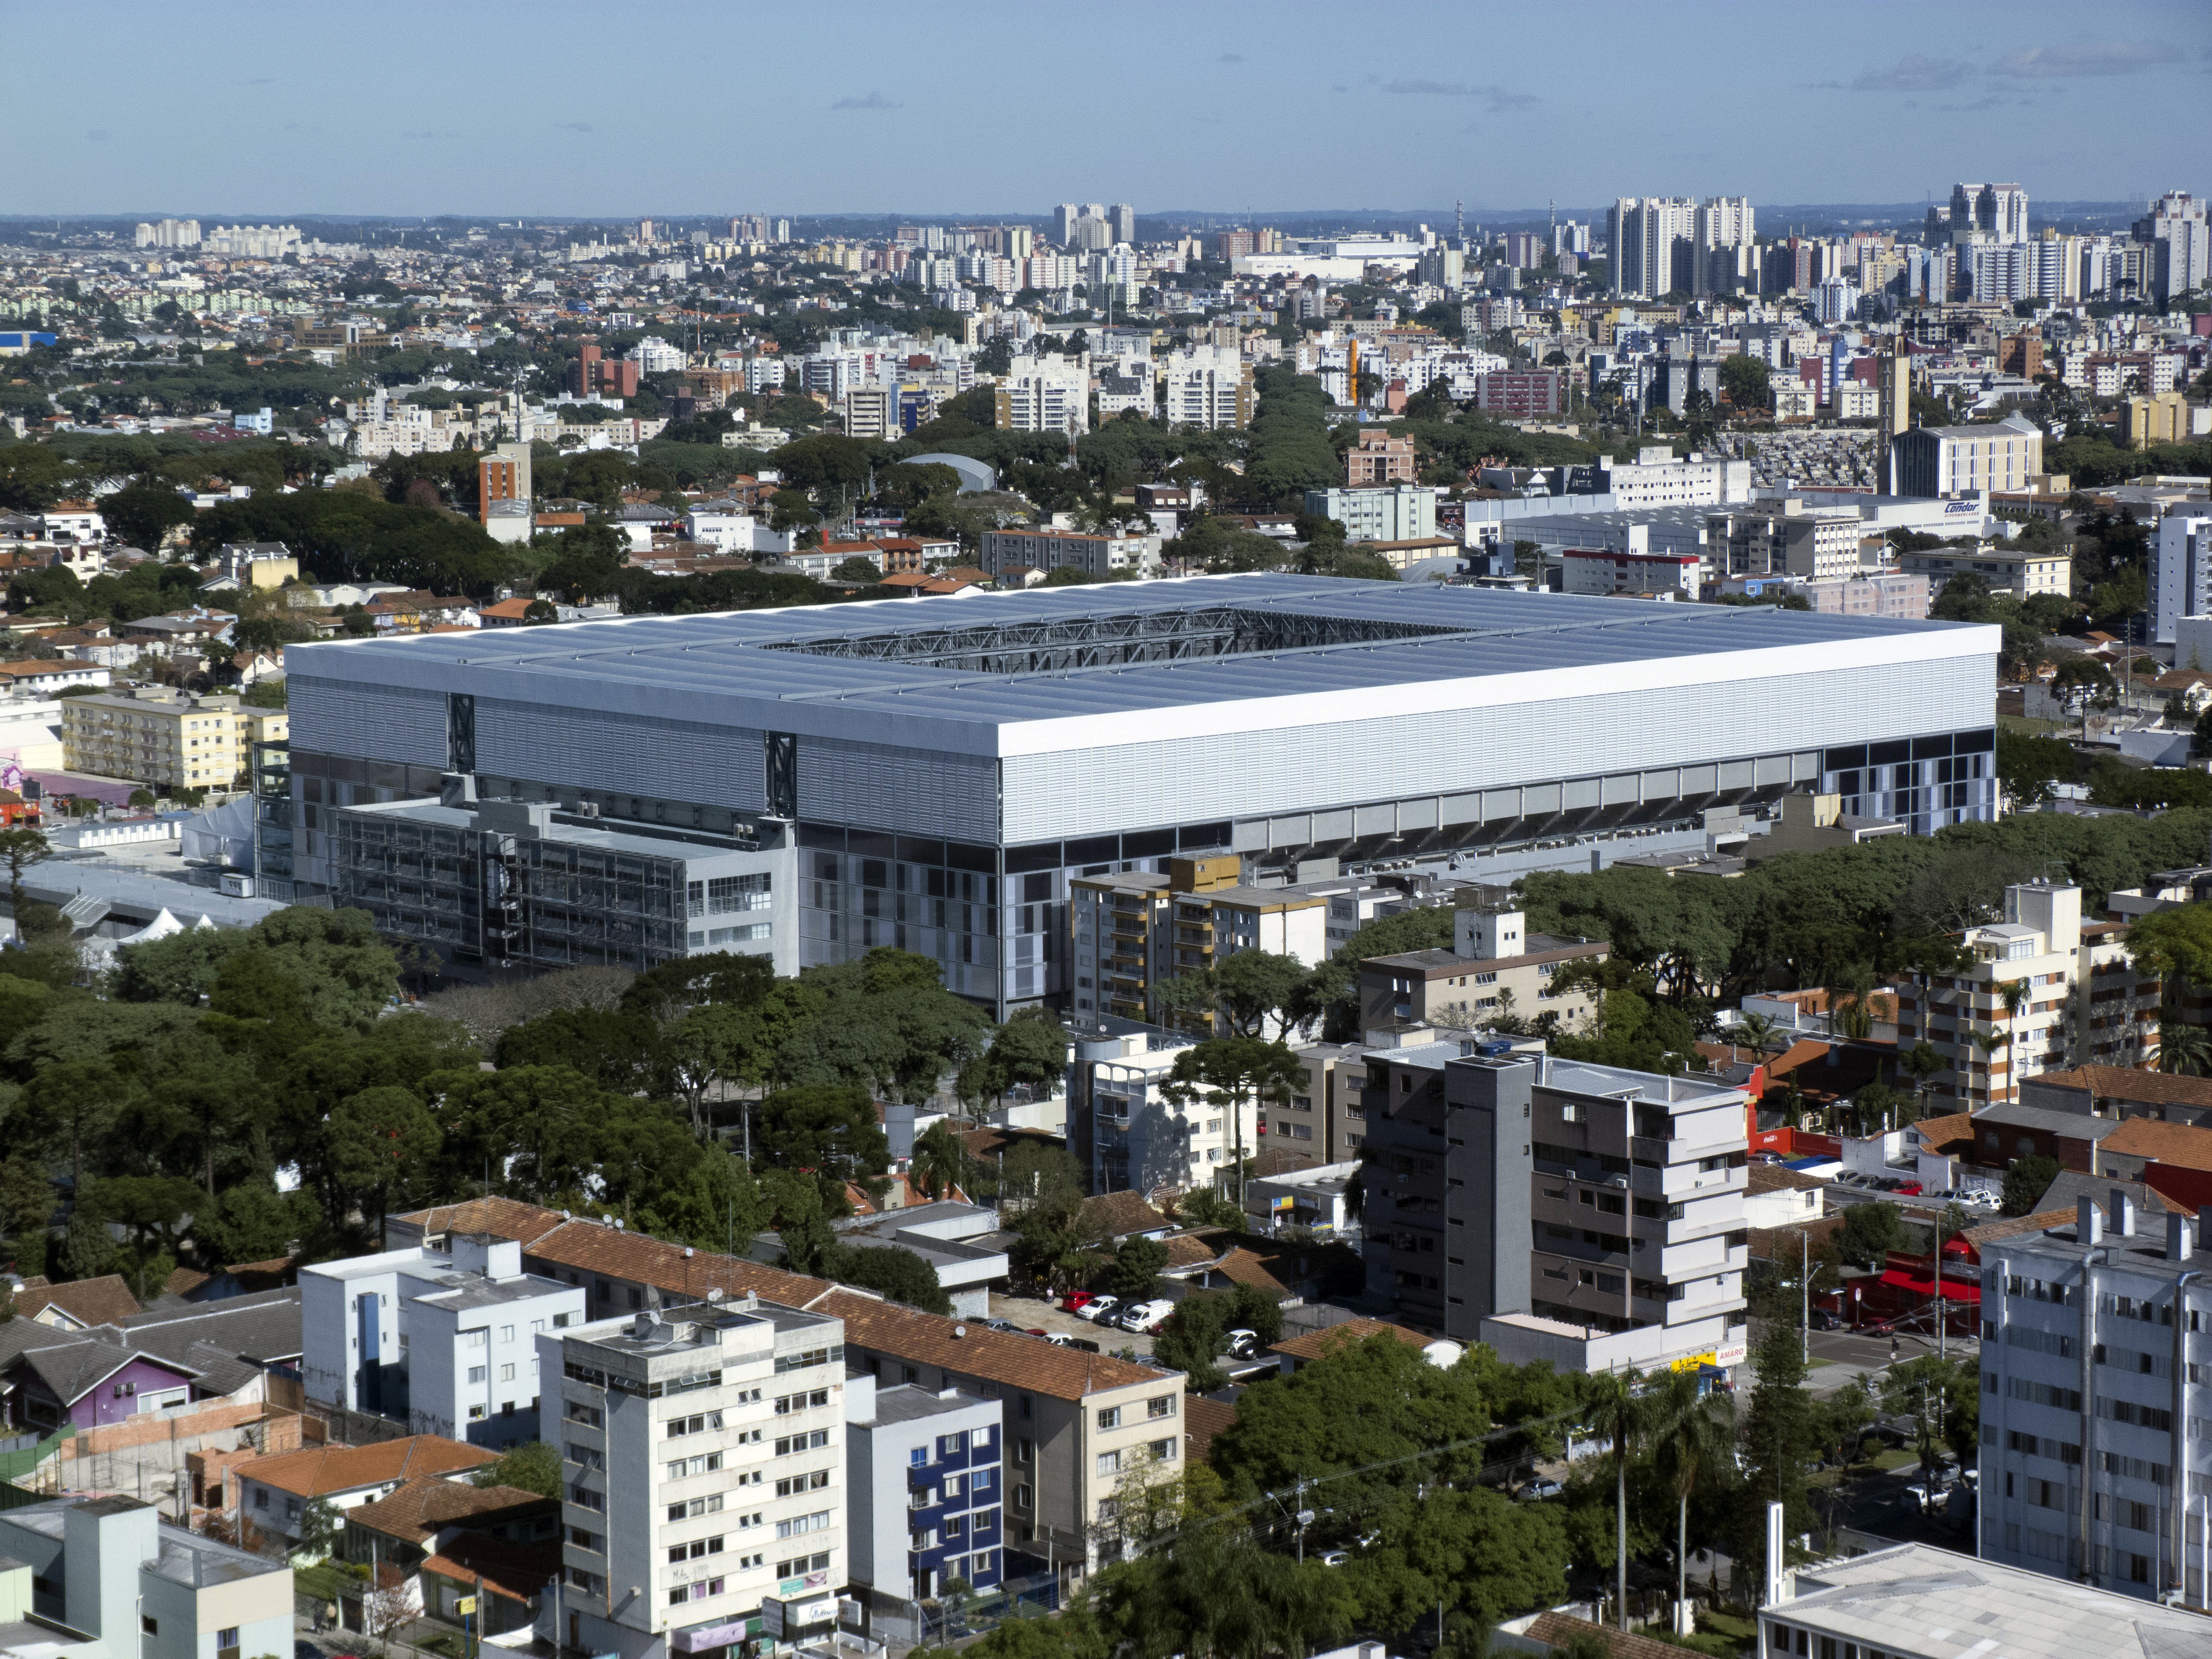
architecture, structure, skyline, town, roof, city, cityscape, downtown, suburb, plaza, soccer, stadium, tower block, public transport, arena, sports, curitiba, brazil, worldcup, neighbourhood, bird's eye view, aerial photography, urban area, residential area, human settlement, sport venue, outdoor structure, arena de baixada, kyocera arena, footbll